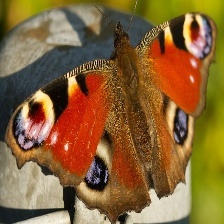
Species: PEACOCK
Butterfly family (ImageNet category): admiral